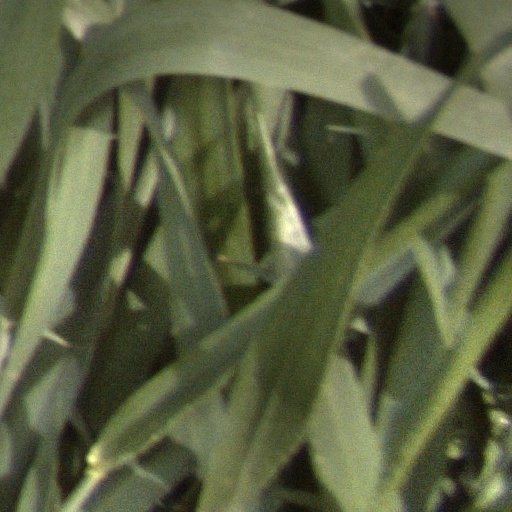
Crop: wheat